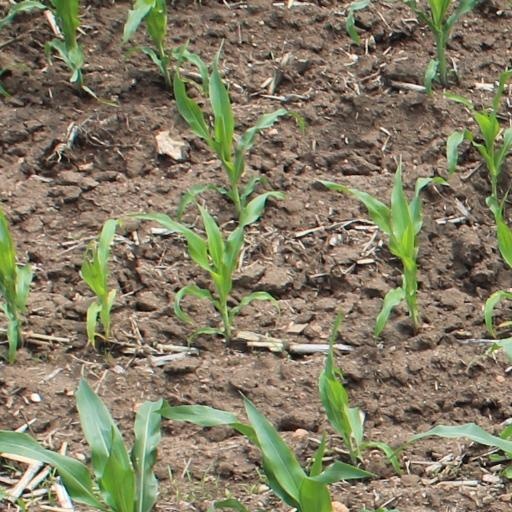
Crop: maize; corn